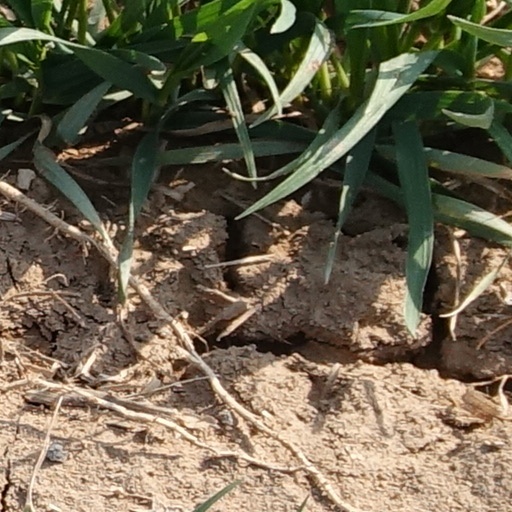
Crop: wheat